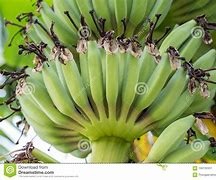
Label: banana